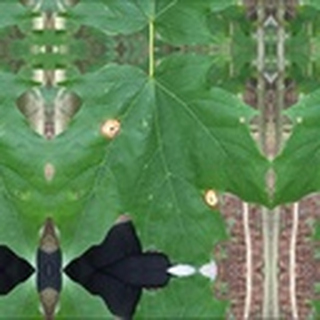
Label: cotton_target_spot